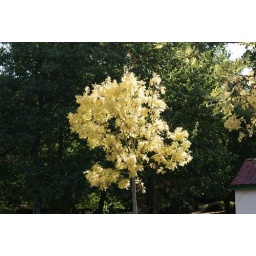
A nice bright yellow leafed tree against the green ones